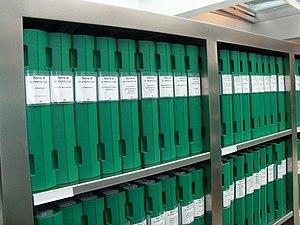
Partie des répertoires de la série W dans la salle de lecture des Archives départementales d'Ille-et-Vilaine.
Une série, dans le domaine des archives, est un ensemble de fonds d'archives possédant entre eux des corrélations historiques ou thématiques. C'est un terme archivistique qui comprend toutefois plusieurs acceptions.